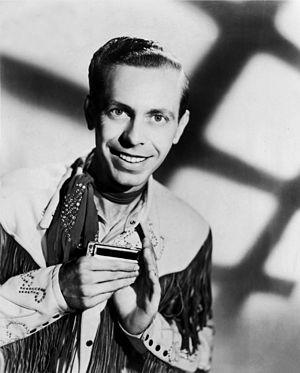
Wayne Raney, Schaeffer Studio, Hollywood, California, 1950
Wayne Raney, né en 1921, mort en 1993, est un harmonisciste, compositeur et chanteur américains de hillbilly, hillbilly blues, bluegrass, hillbilly boogie et country gospel. Né pauvre et handicapé, mais a eu une vie extraordinaire. Il reste indissociable des Delmore Brothers, ayant produit avec eux parmi les plus belles plages de la musique country.